Question: When was this taken?
Tambaya: A yaushe aka ɗauki wannan?
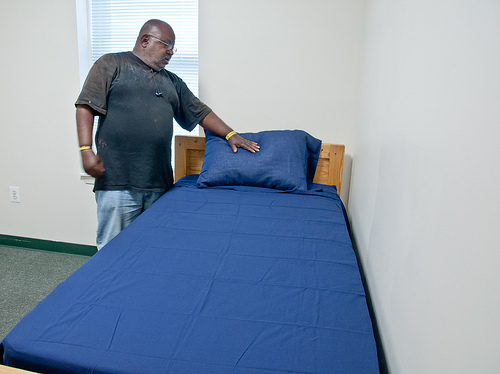
Answer: Daytime.
Amsa: Da rana.